Nicke Lignell

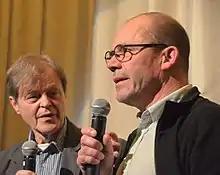
Nicke Lignell (right) with the filmmaker Claes Olsson in 2022.

Niclas Christoffer “Nicke” Lignell (born 24 June 1966 in Bromarv, Southern Finland) is a Finnish actor, who has appeared in many TV shows and movies. In addition to his acting career, he writes a regular column for the Finnish newspaper "Iltalehti" and does voiceovers. His wife, the violinist Raakel Lignell, is also a celebrity in her own right. Together they have 5 children.